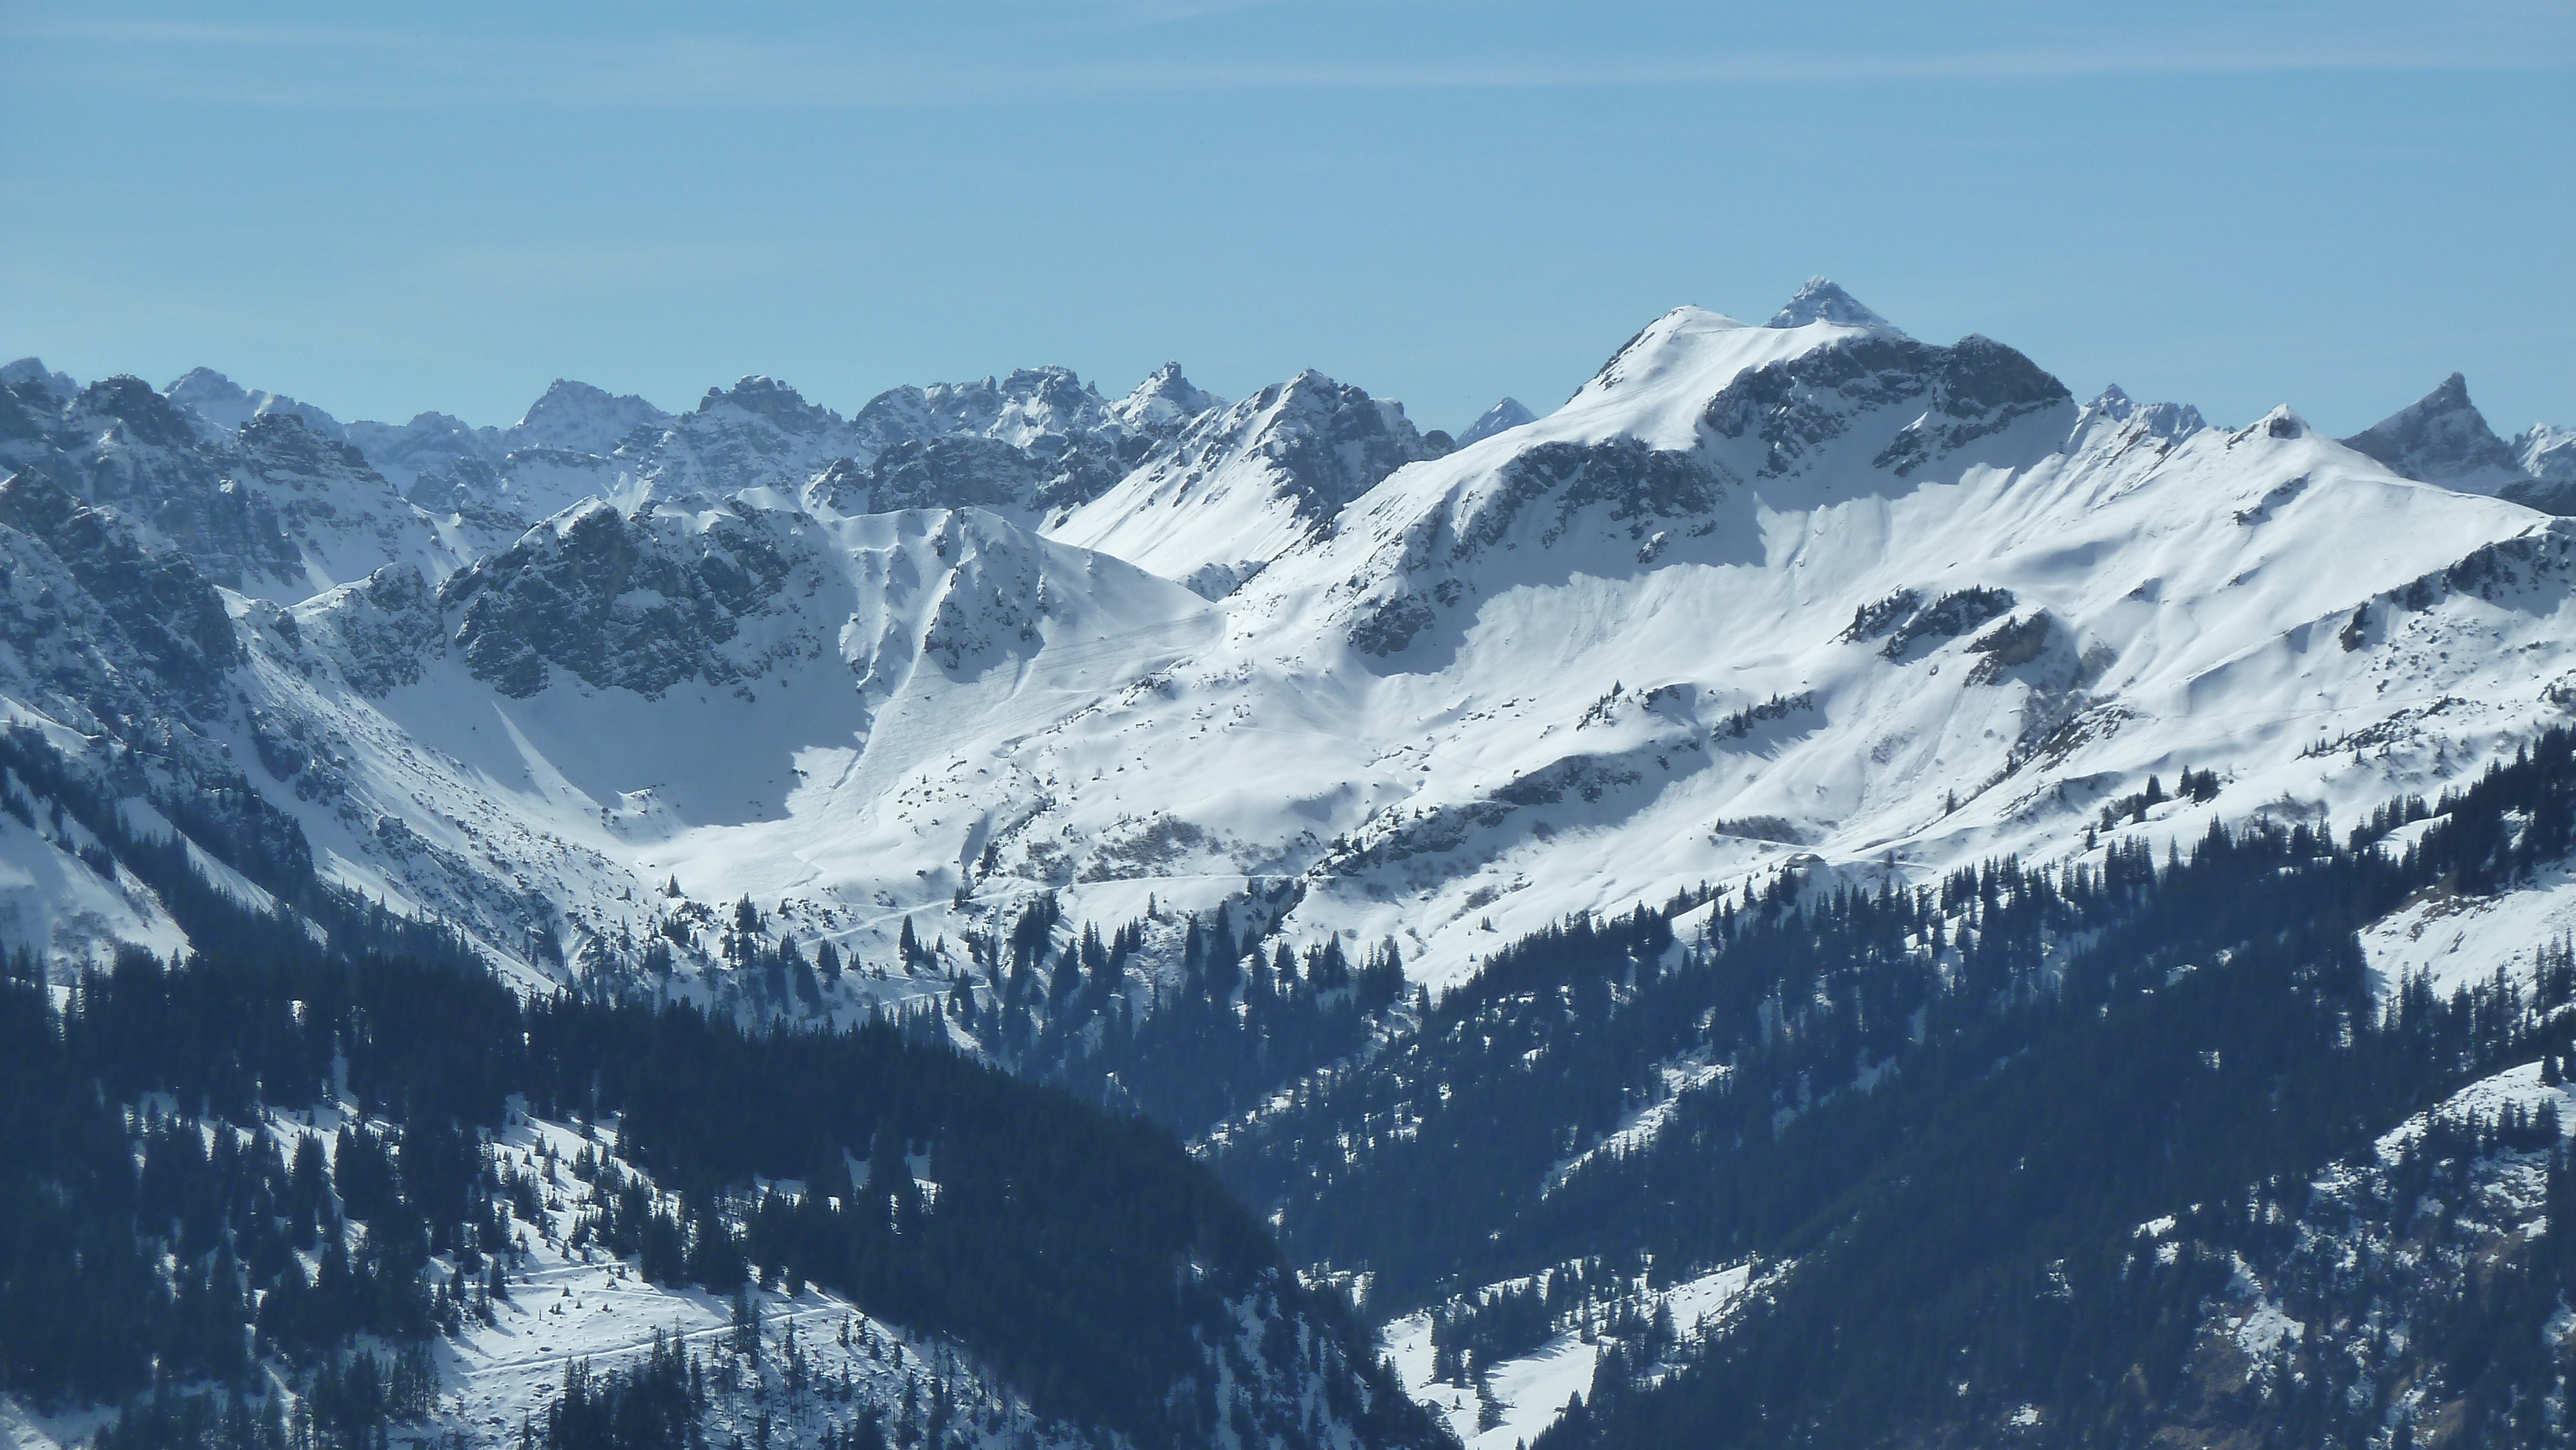
mountain, snow, winter, view, mountain range, panorama, weather, alpine, season, ridge, summit, mountains, alps, wintry, piste, landform, geographical feature, mountainous landforms, geological phenomenon, allgau